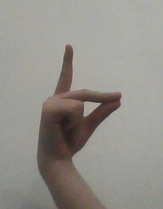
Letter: ta